Train of Tomorrow

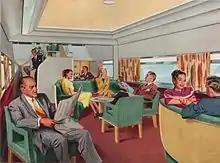
Lounge-observation car "Moon Glow"

Lounge-observation car "Moon Glow" (Pullman plan number 7557) could accommodate 68 people in its dome, rear observation lounge, and two cocktail lounges. Half of the seats in the car were movable, enabling passengers to adapt its seating to their needs. The first of the three lounges on the car, at its forward end, was called the upper lounge, the second, which was located under the dome, was called the lower lounge, and the rear lounge at the end of the car was called the observation lounge. The front end of the car also housed a men's and a women's lavatory. The upper lounge featured a bar, a large sofa, built-in seats, three booths with Formica tabletops, and smoking stands also capable of holding beverages.